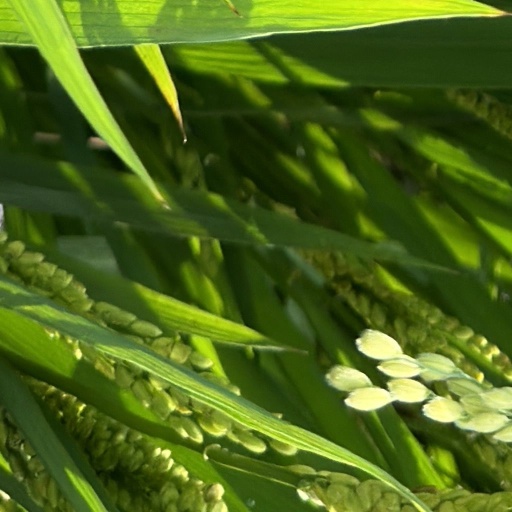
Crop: rice